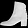
Label: Ankle boot